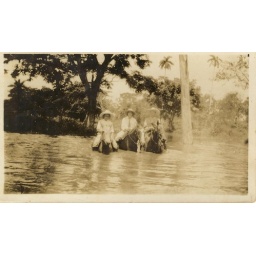
On a horse in a river